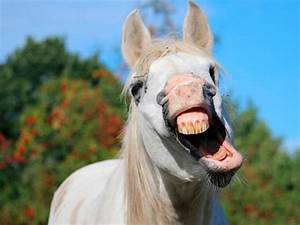
Label: horse